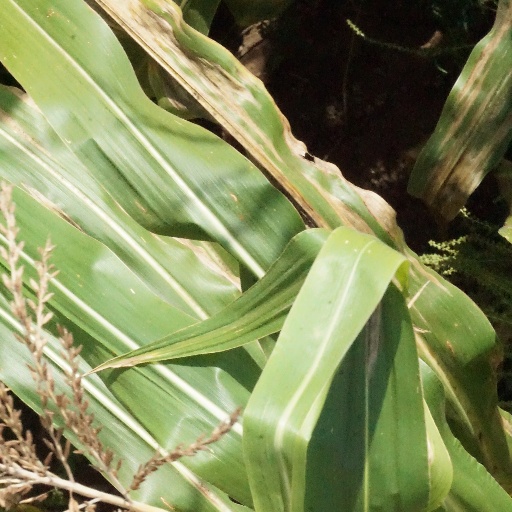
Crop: maize; corn